Chimaira

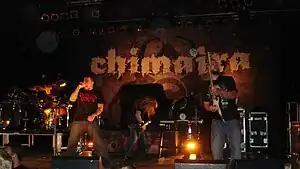
Chimaira performing in 2009

Chimaira is an American heavy metal band from Cleveland, Ohio. Formed in August 1998, the band's name is derived from the word Chimera, a monstrous creature in Greek mythology. Throughout its history, the band had numerous line-up changes, leaving vocalist Mark Hunter as the only constant member. The band dissolved in 2014, but announced a reunion in 2017 and a return in 2023 with most of the group's longtime members rejoined.